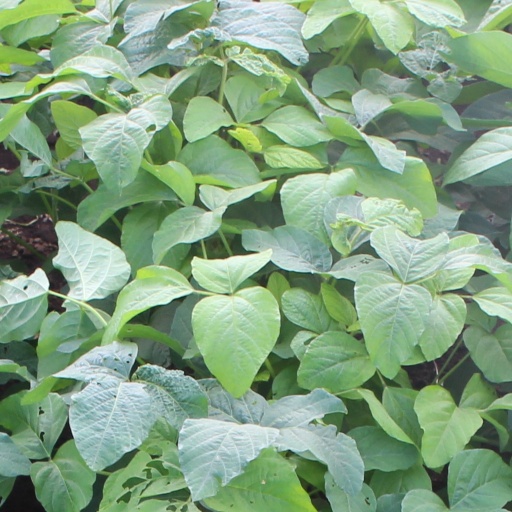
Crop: soybean